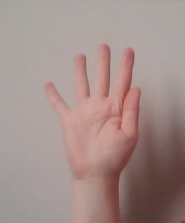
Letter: sheen